Scribblenauts (video game)

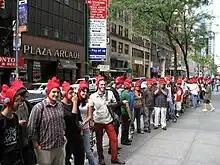
Customers with their "rooster hats" pre-order bonus for waiting in line for the start of "Scribblenauts" launch event on September 13, 2009, at the Nintendo World Store in New York City.

"Scribblenauts" was first conceived in the second quarter of 2007, near the same time that they had envisioned "Lock's Quest". Creative Director for 5th Cell, Jeremiah Slaczka, stated that they were seeking counterparts of "Nintendogs" and "", games that had attracted a much wider demographic than most other niche games, that 5th Cell could develop. The concept of "Scribblenauts" came from a combination of a previous idea he had for the DS that was similar to "Mad Libs" and a dream of his. An example given for the Mad Libs was that players could write a Mad Lib of a "dog walking through a forest", and a dog would appear in a forest and walk through it, but he realized the game would be tedious and that players would only be interested in using keywords. The dream was of being inside an Aztec temple and having to solve puzzles; one in particular involved three paintings, with the objective being straightening them and then moving on to the next room through a portal. While he thought it was a good idea for a game, he also felt that it lacked both a hook and replayability. He debated whether this would work best on the Wii or the DS, but later decided to combine the writing element with a puzzle element to fix the lack of replayability. Slaczka realized that the concept of the game might be considered impossible by other programmers, but found that 5th Cell's Technical Director Marius Fahlbusch felt confident they could create the required elements. The developers considered that the nature of the flexible and sometimes unforeseen solutions made the game strongly promote emergent gameplay.